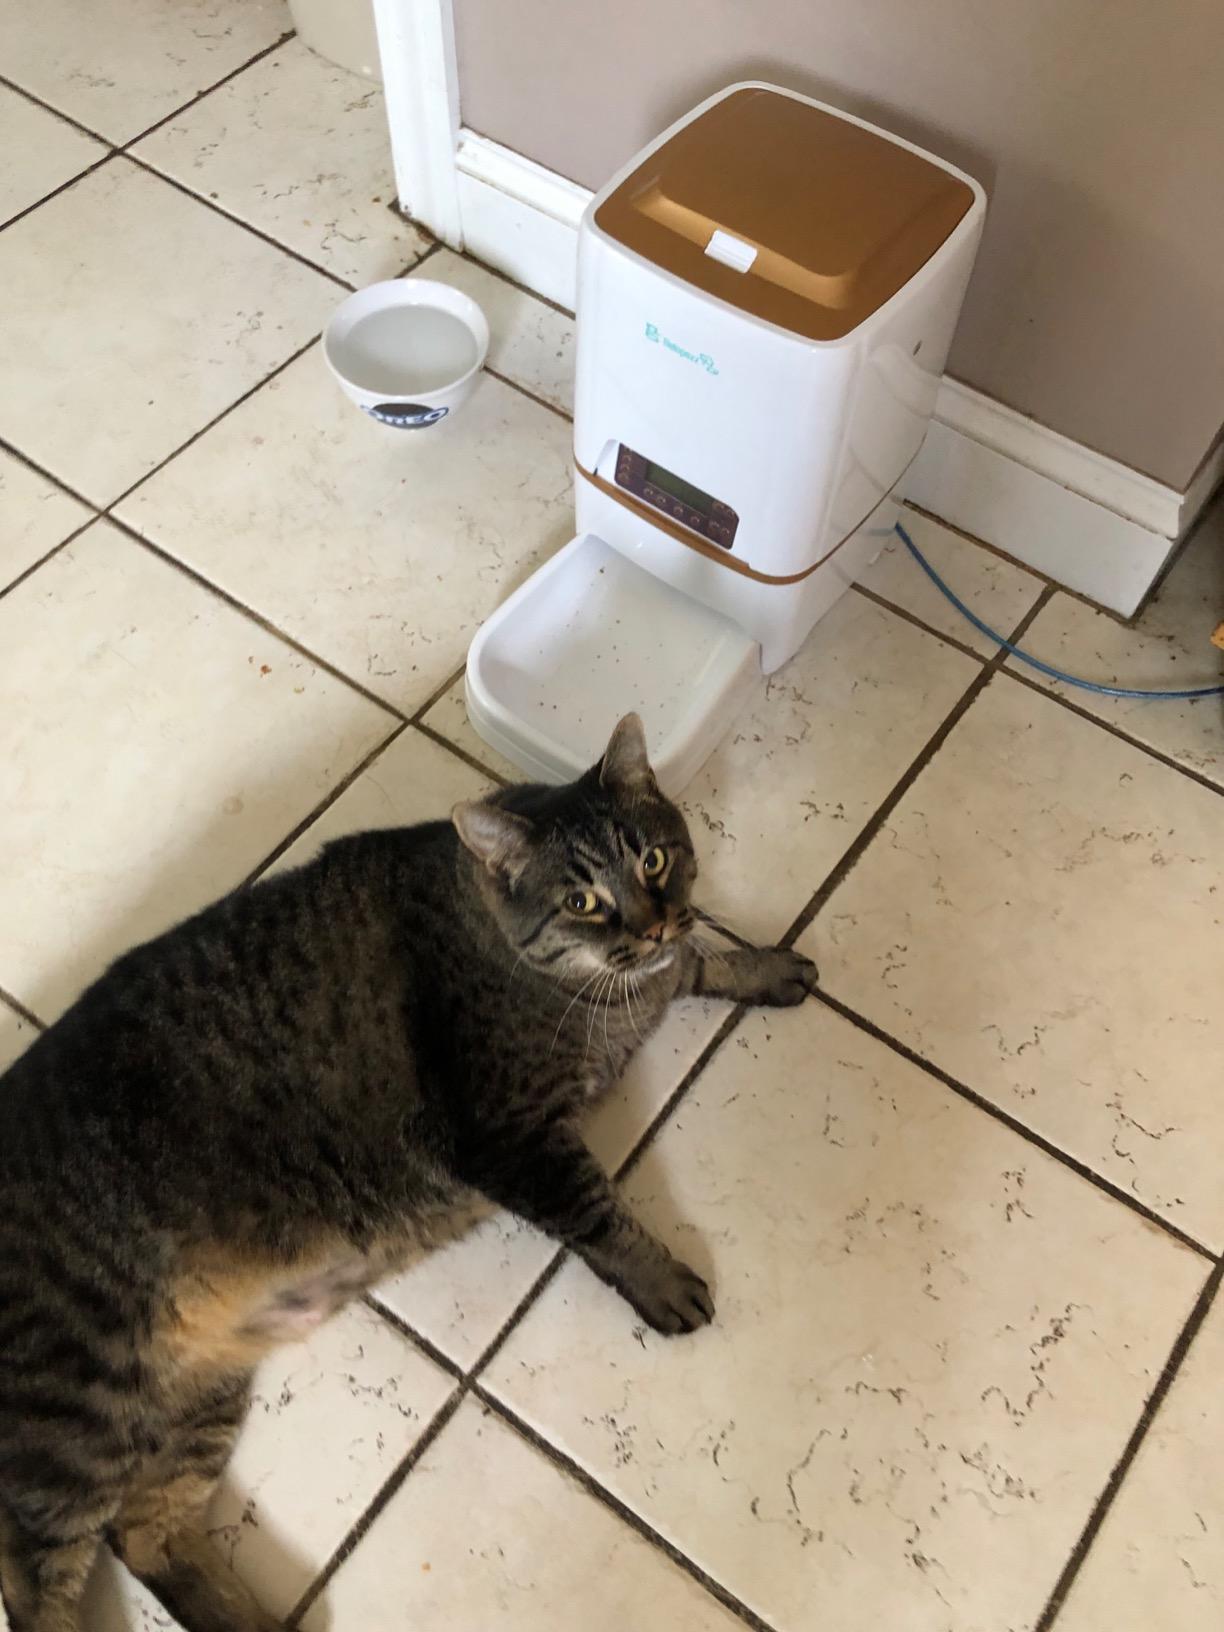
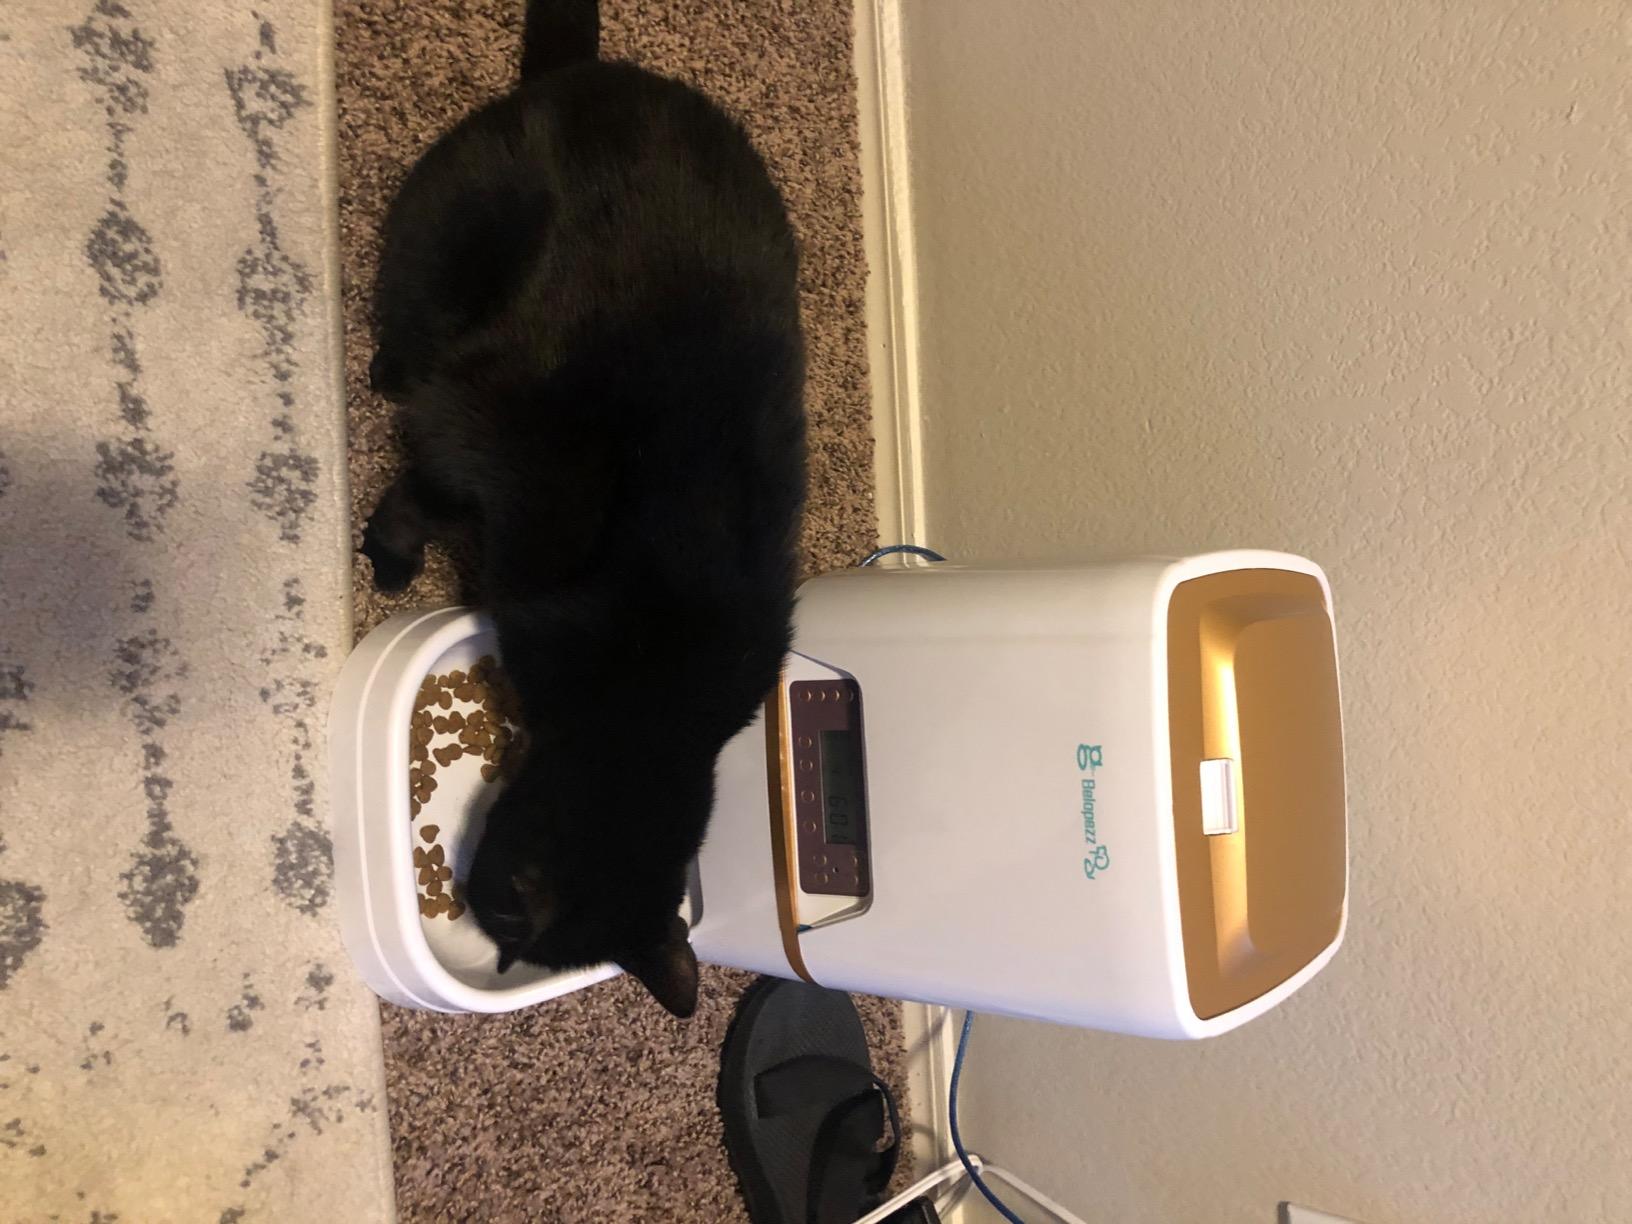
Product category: items_feeder
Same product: yes